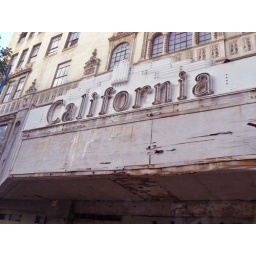
A building in downtown San Diego with this sign out front.